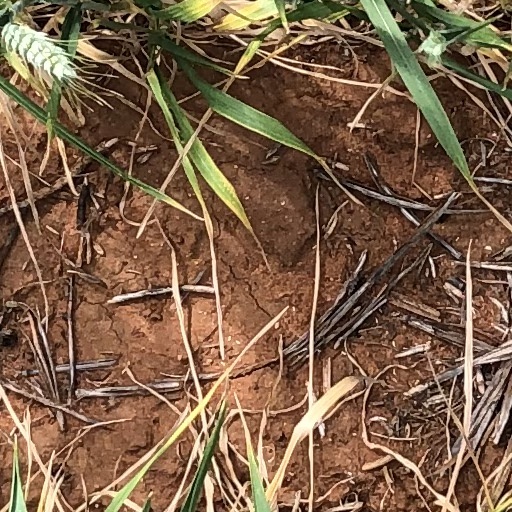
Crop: wheat